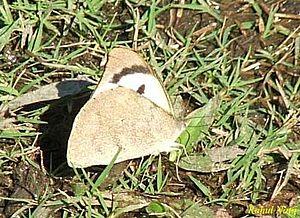
Appias est un genre de lépidoptères de la famille des Pieridae et de la sous-famille des Pierinae.